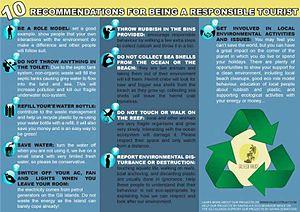
Gili Eco Trust est une organisation non-gouvernementale locale créée en 2000 pour protéger les récifs coralliens des techniques de pêches destructrices autour des trois îles Gili au large de Lombok en Indonésie.